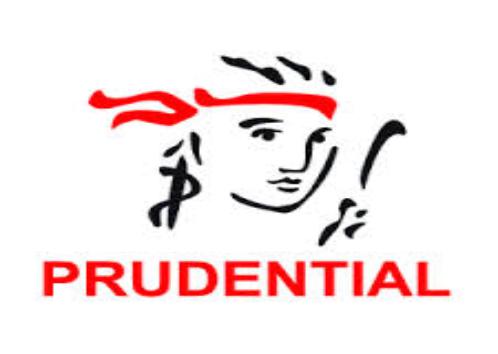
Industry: Others